Pradeep Khosla

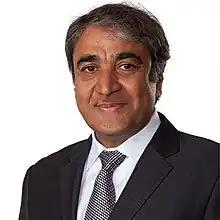
Khosla in 2018

Pradeep Kumar Khosla (born March 13, 1957) is an Indian-American computer scientist, currently serving as the eighth chancellor of the University of California, San Diego, since August 2012.